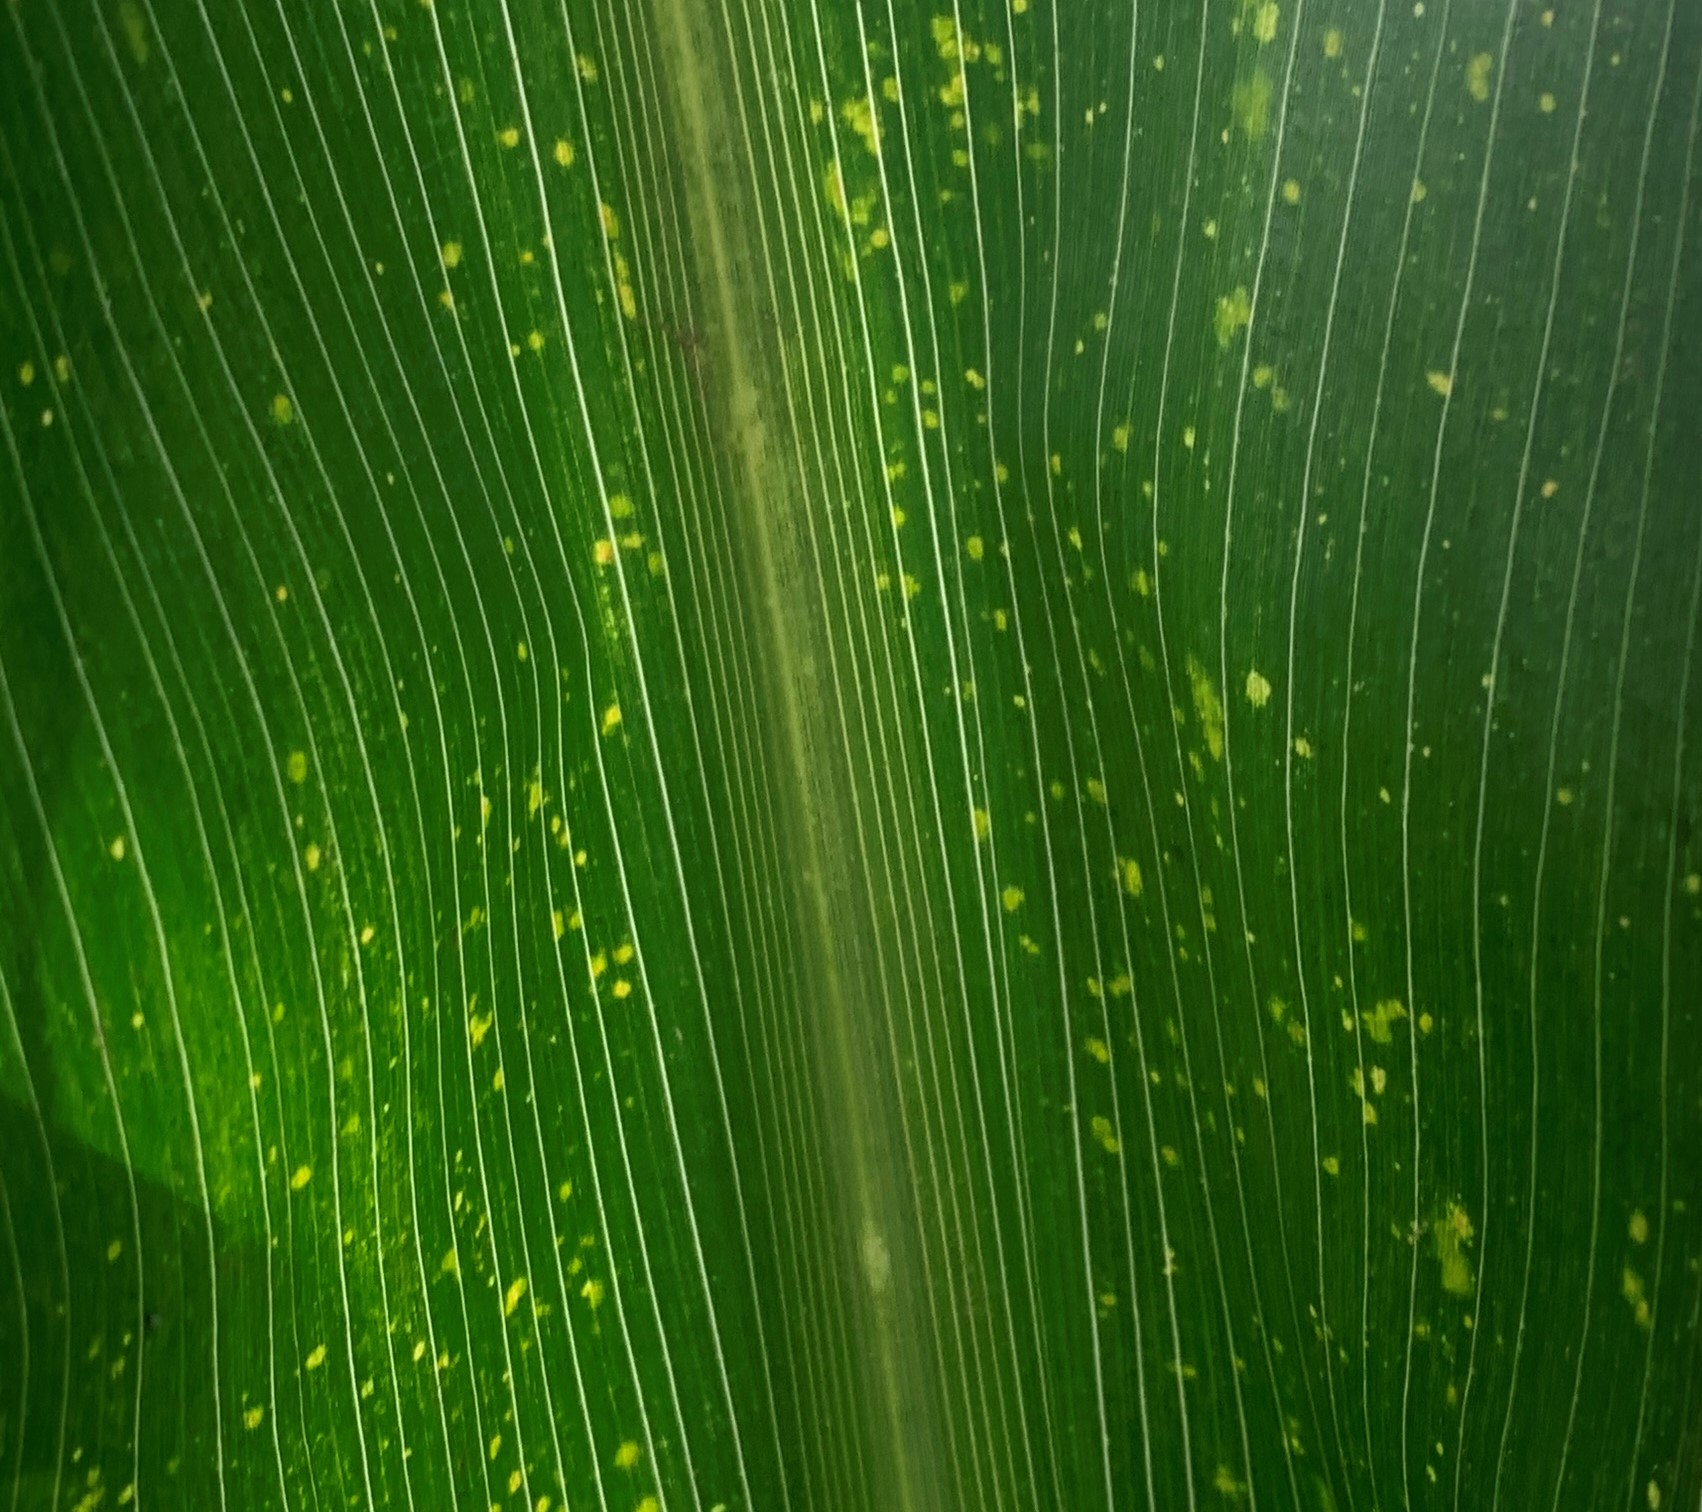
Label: MLN